Robert E. Lee Monument (Richmond, Virginia)

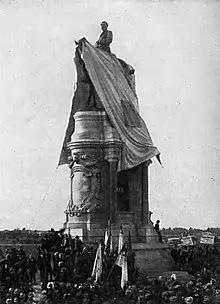
Unveiling of the monument, 1890

The site for the statue originally was offered in 1886. Richmond City annexed the land in 1892, but economic difficulties meant that the Lee Monument stood alone for several years in the middle of a tobacco field before development resumed in the early 1900s.